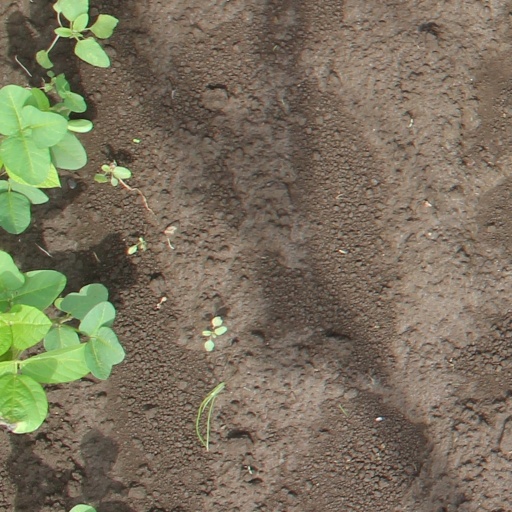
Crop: soybean